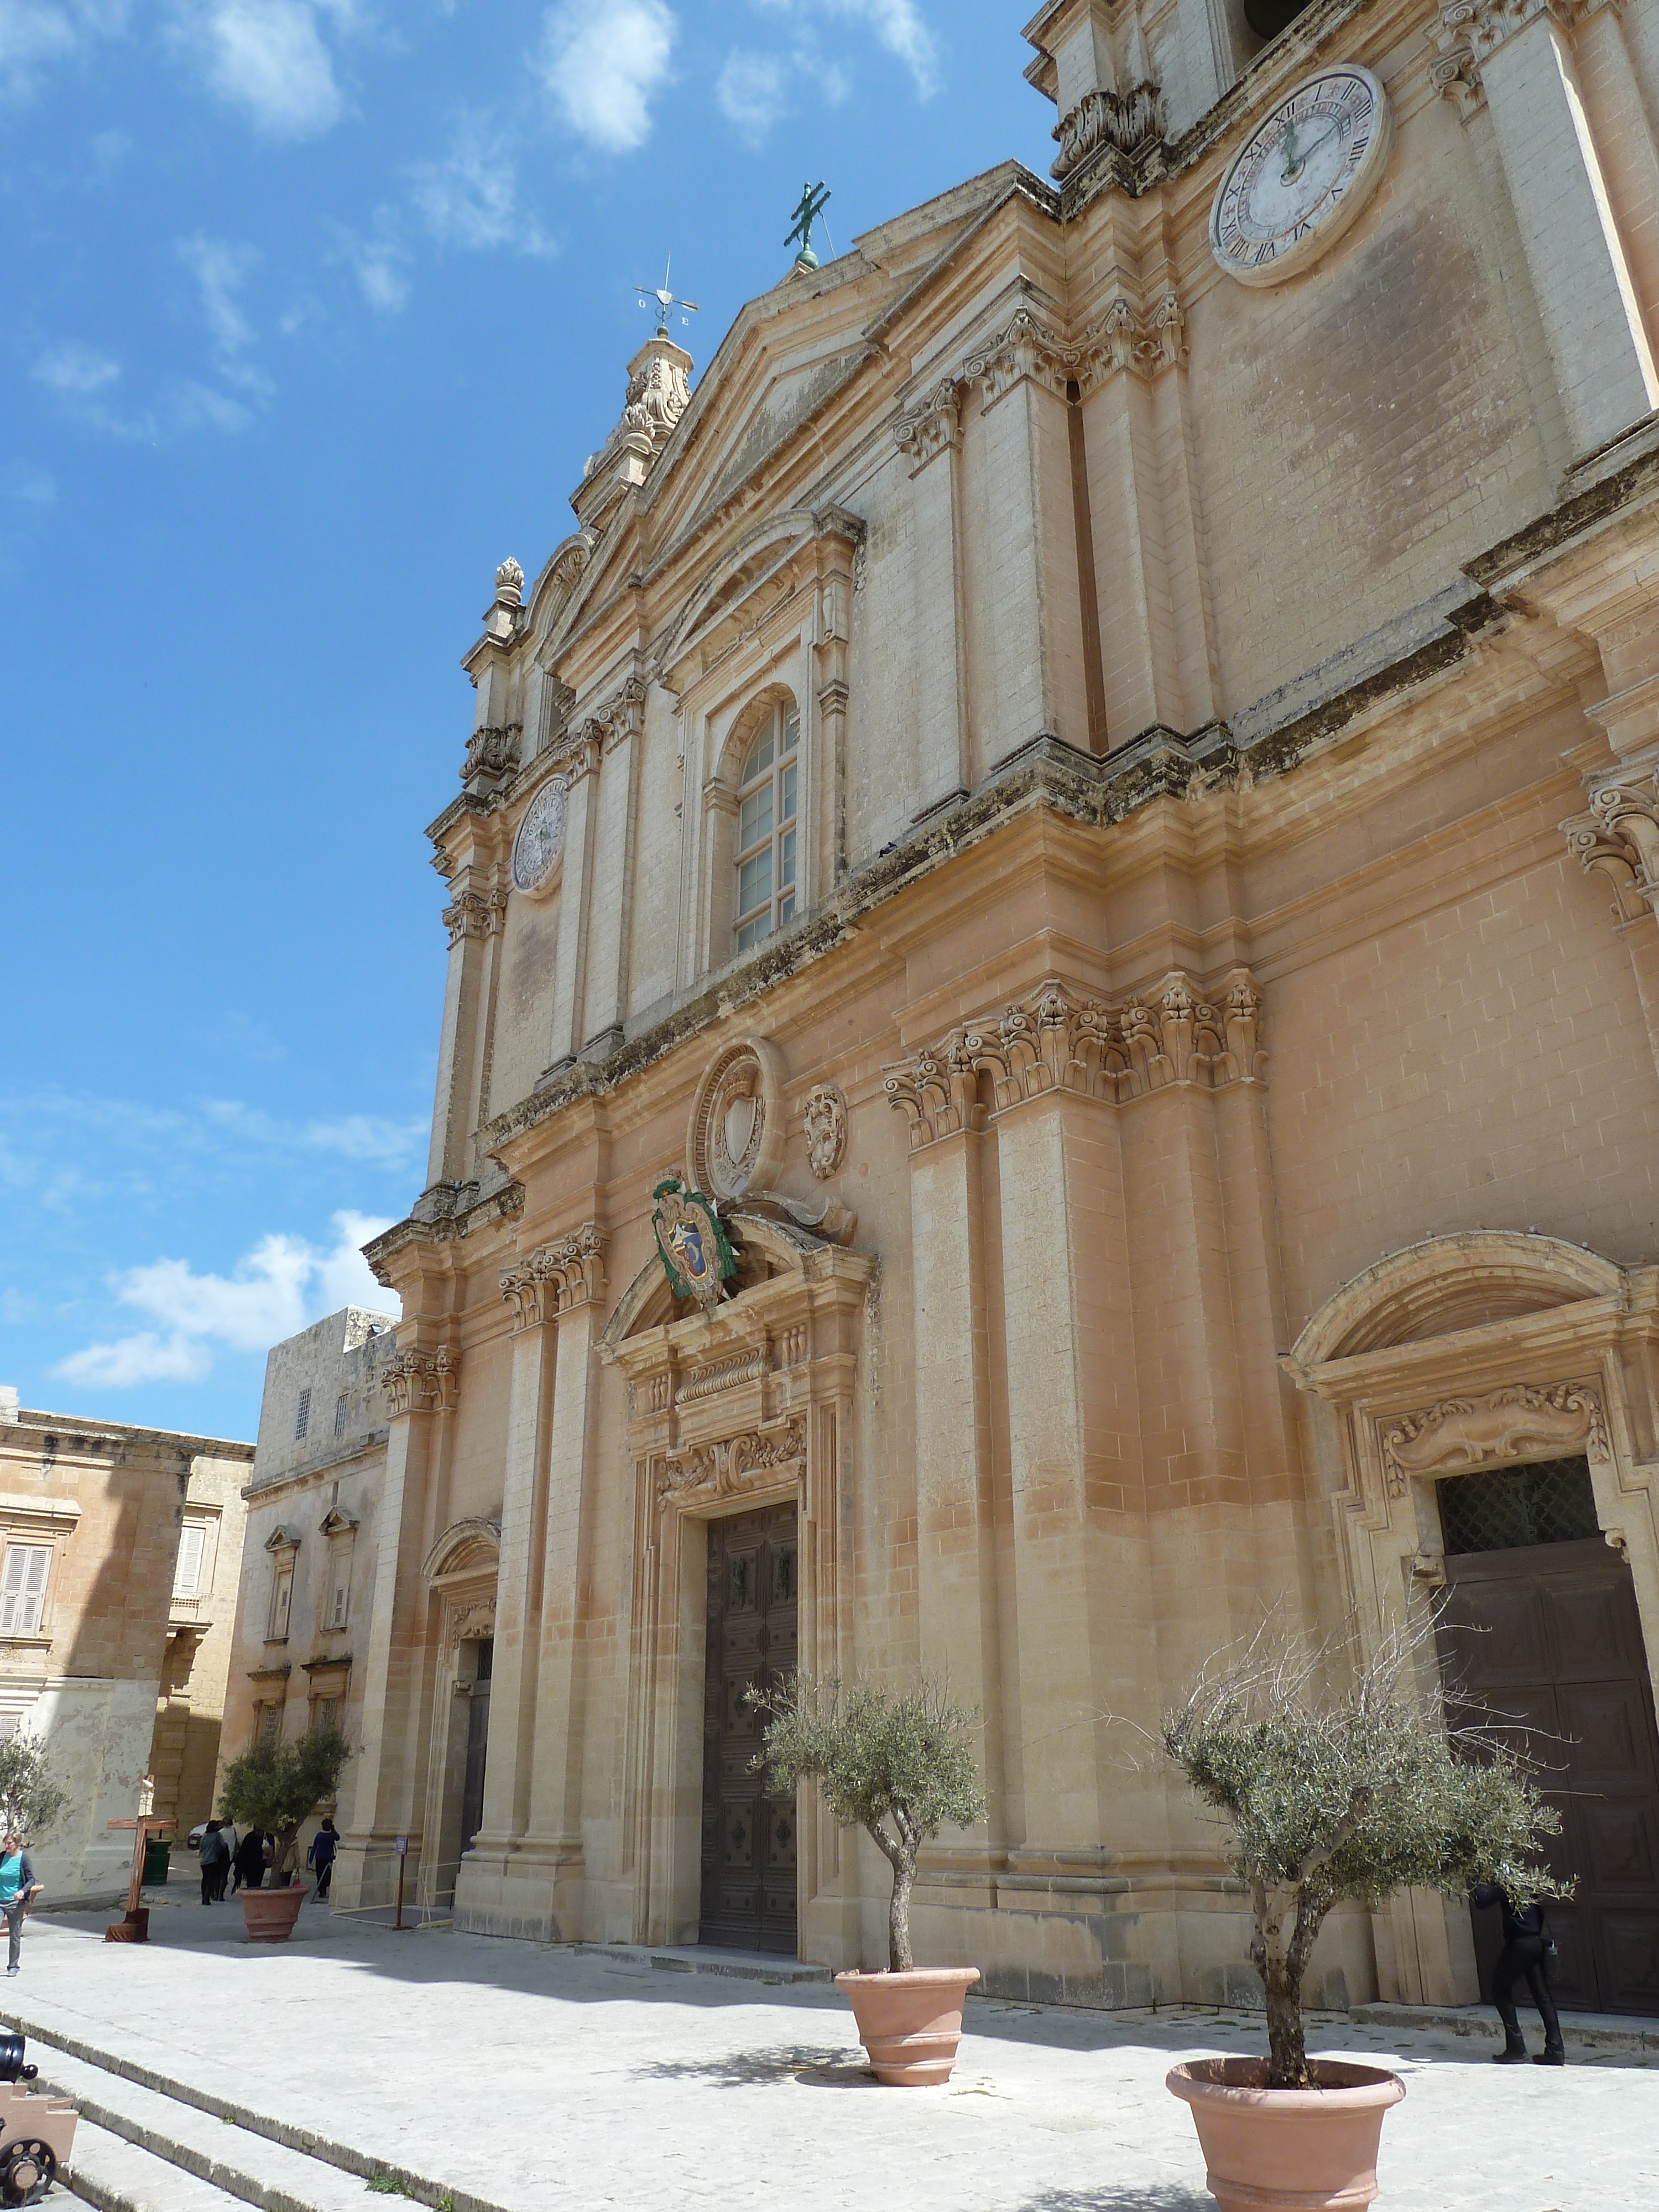
architecture, building, palace, city, travel, europe, column, mediterranean, plaza, landmark, facade, church, cathedral, old building, place of worship, synagogue, malta, valletta, ancient history